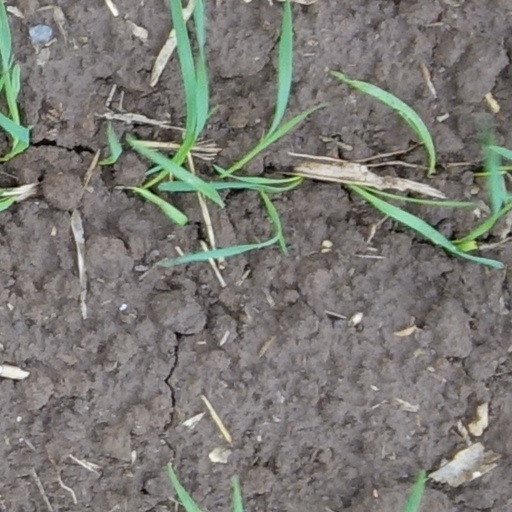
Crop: wheat